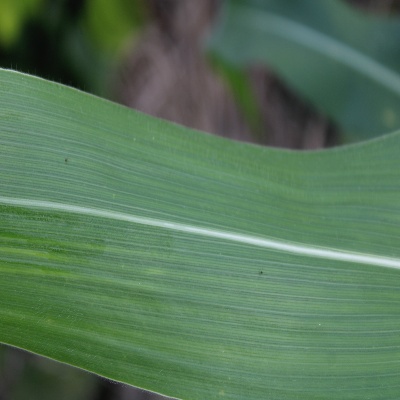
Crop: Maize
Condition: healthy